Mona Islands

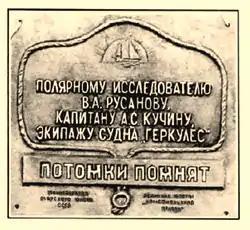
Memorial plaque commemorating Vladimir Rusanov's expedition which was lost in this area of the Kara Sea. This plaque is located in Gerkules Island, which is named after Rusanov's ship.

Russian scholars deem that Vladimir Rusanov and his ill-fated party disappeared somewhere around the area of the Mona Islands. Relics were found in 1934 in Gerkules Island, including a wooden pole with the inscription "Gerkules 1913", broken old sledges and a fragment of a cartridge box. Other remainders were found in Popova Chukchina, an island of another group not far away (Kolosovykh Islands) during and expedition organized in 1937 by the Arctic Institute of the Soviet Union.